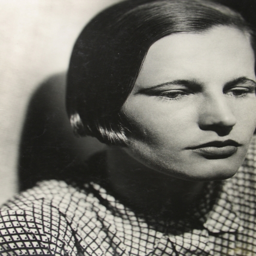
person of a woman with a bob , c .